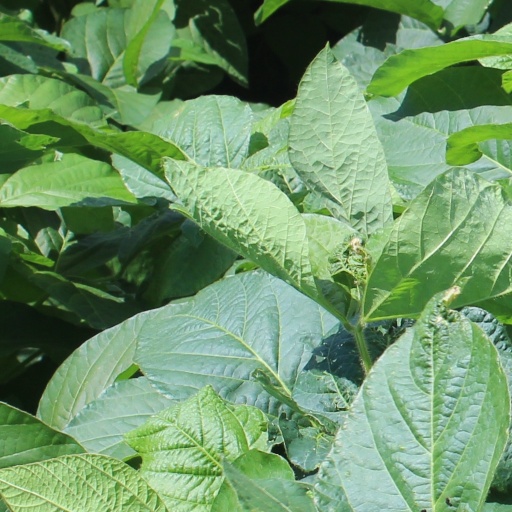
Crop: soybean